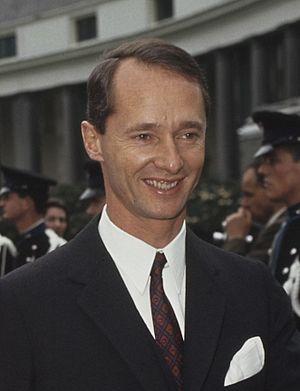
Le duché de Parme et Plaisance était un petit État de la péninsule italienne qui exista entre 1545 et 1802 puis de 1814 à 1859.